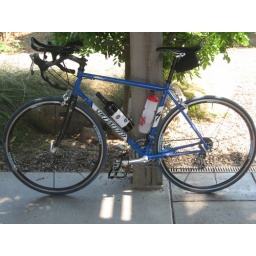
Wine bottles DO fit in water bottle cages!